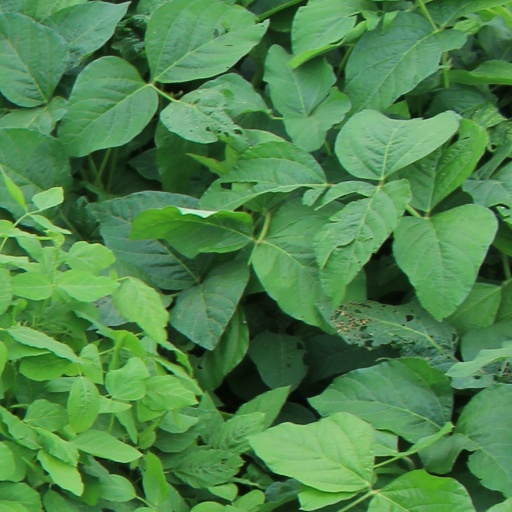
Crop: soybean